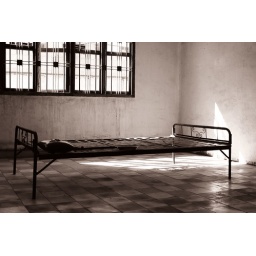
The same room looks more sinister in black &amp;amp; white